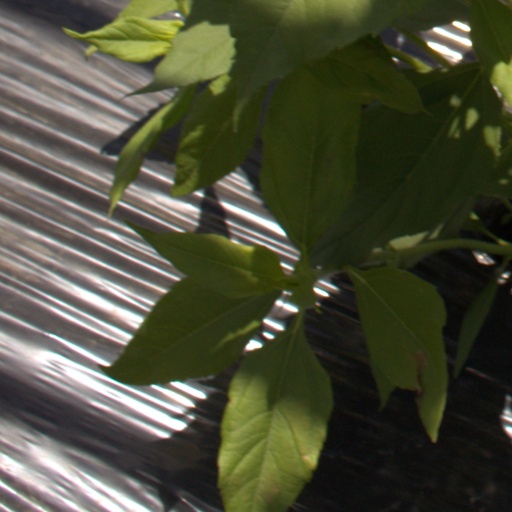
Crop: Jerusalem artichoke